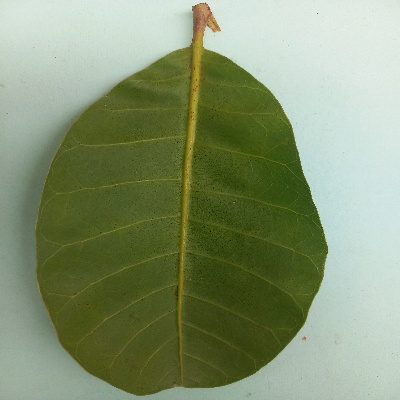
Crop: Cashew
Condition: healthy